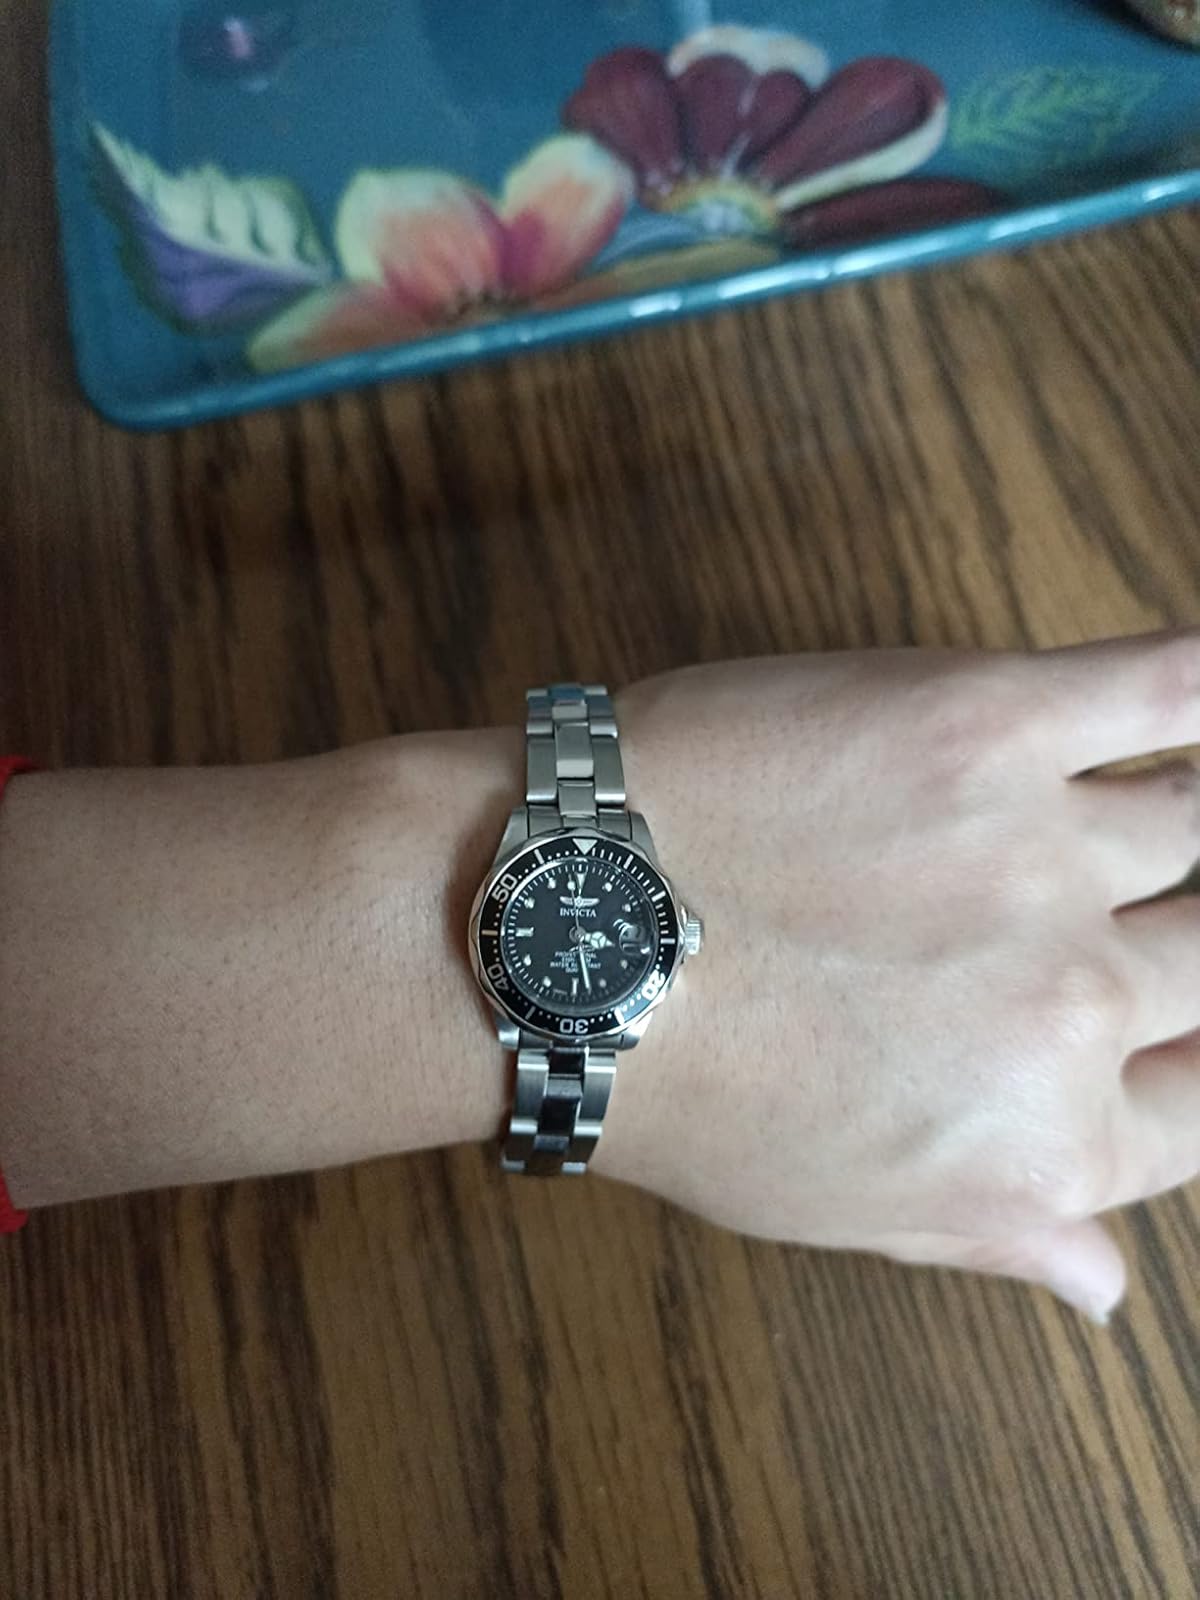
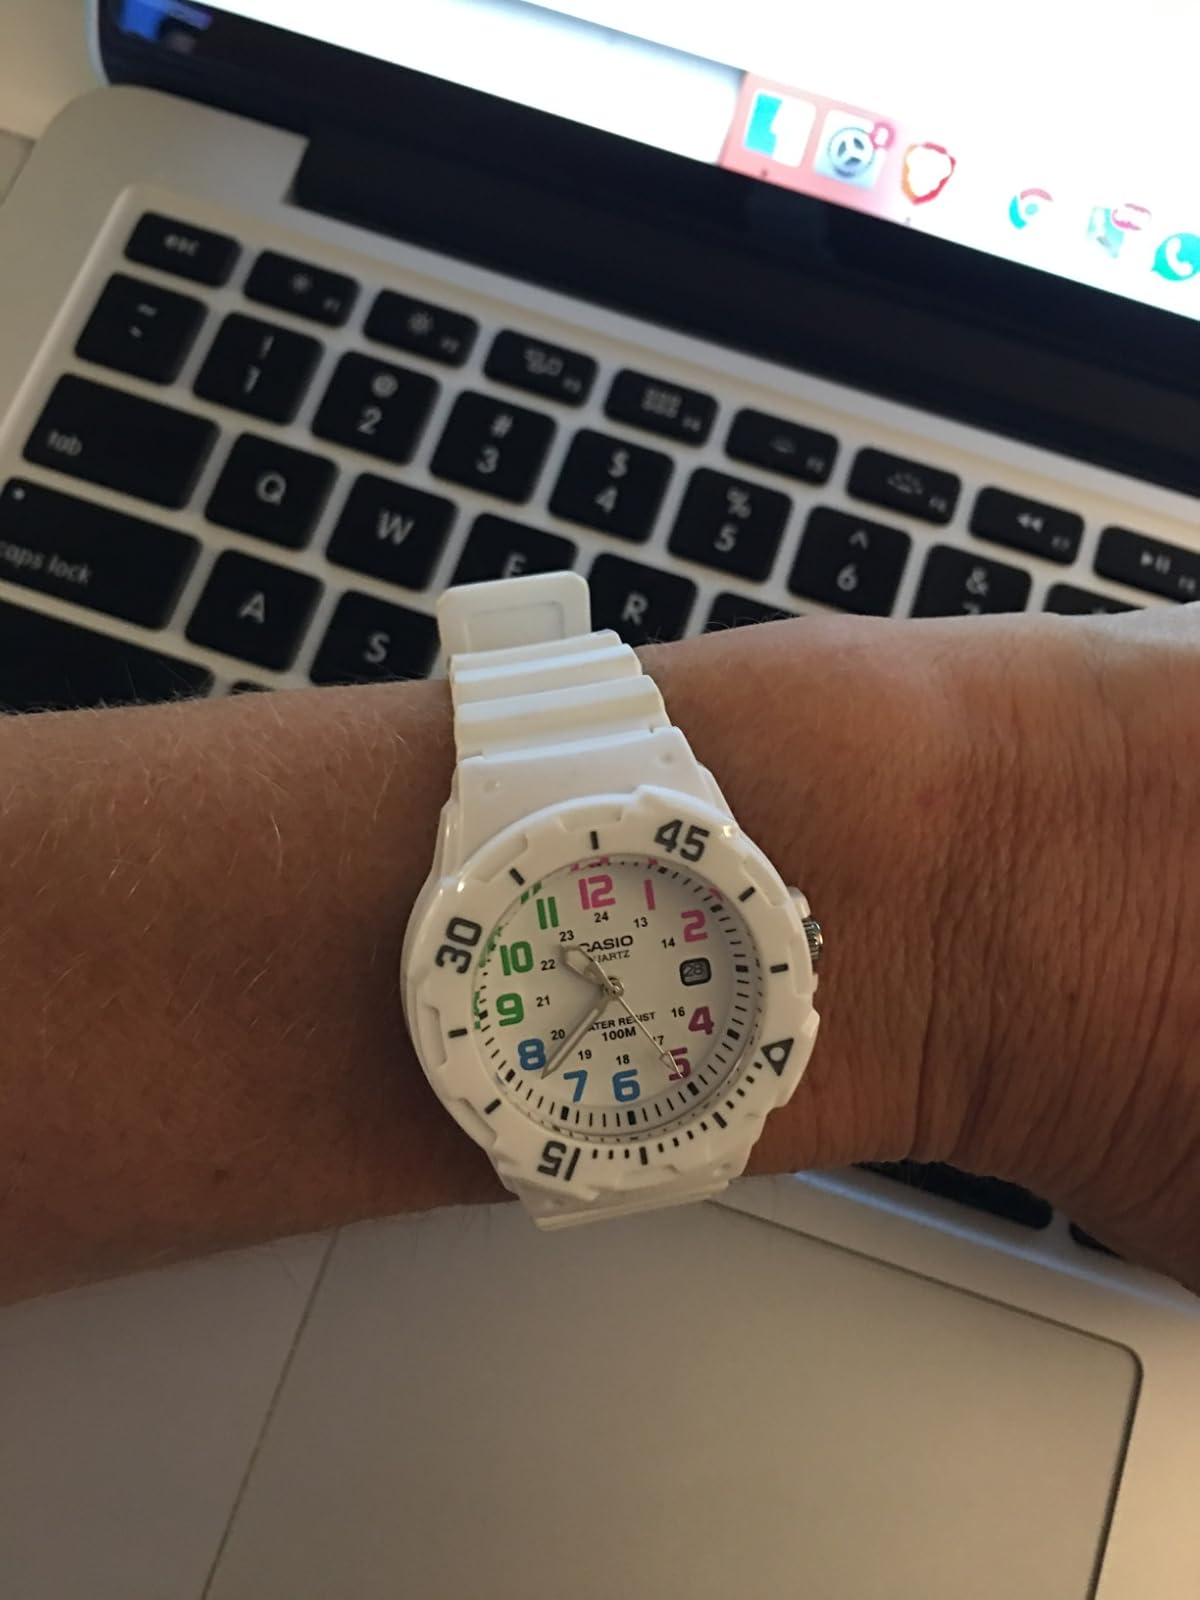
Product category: accessories_watch
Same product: no